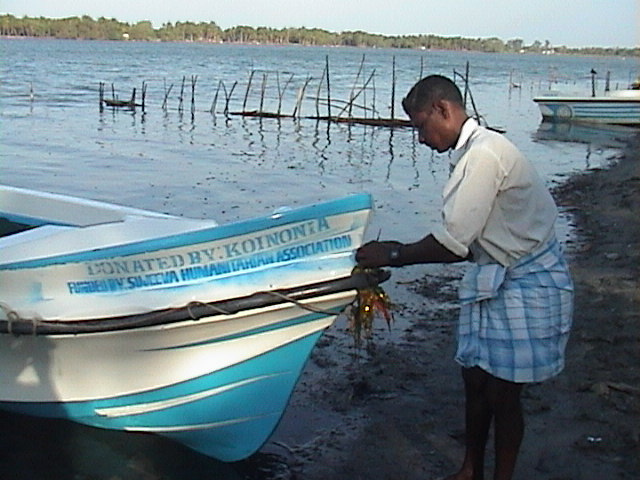
A man with his boat on a small dock.

A man is pulling seaweed off of a boat.

A man securing his boat on the shore.

A man and a boat on the shore

A man standing on the shore line connecting something on the front of a boat.